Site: saxony
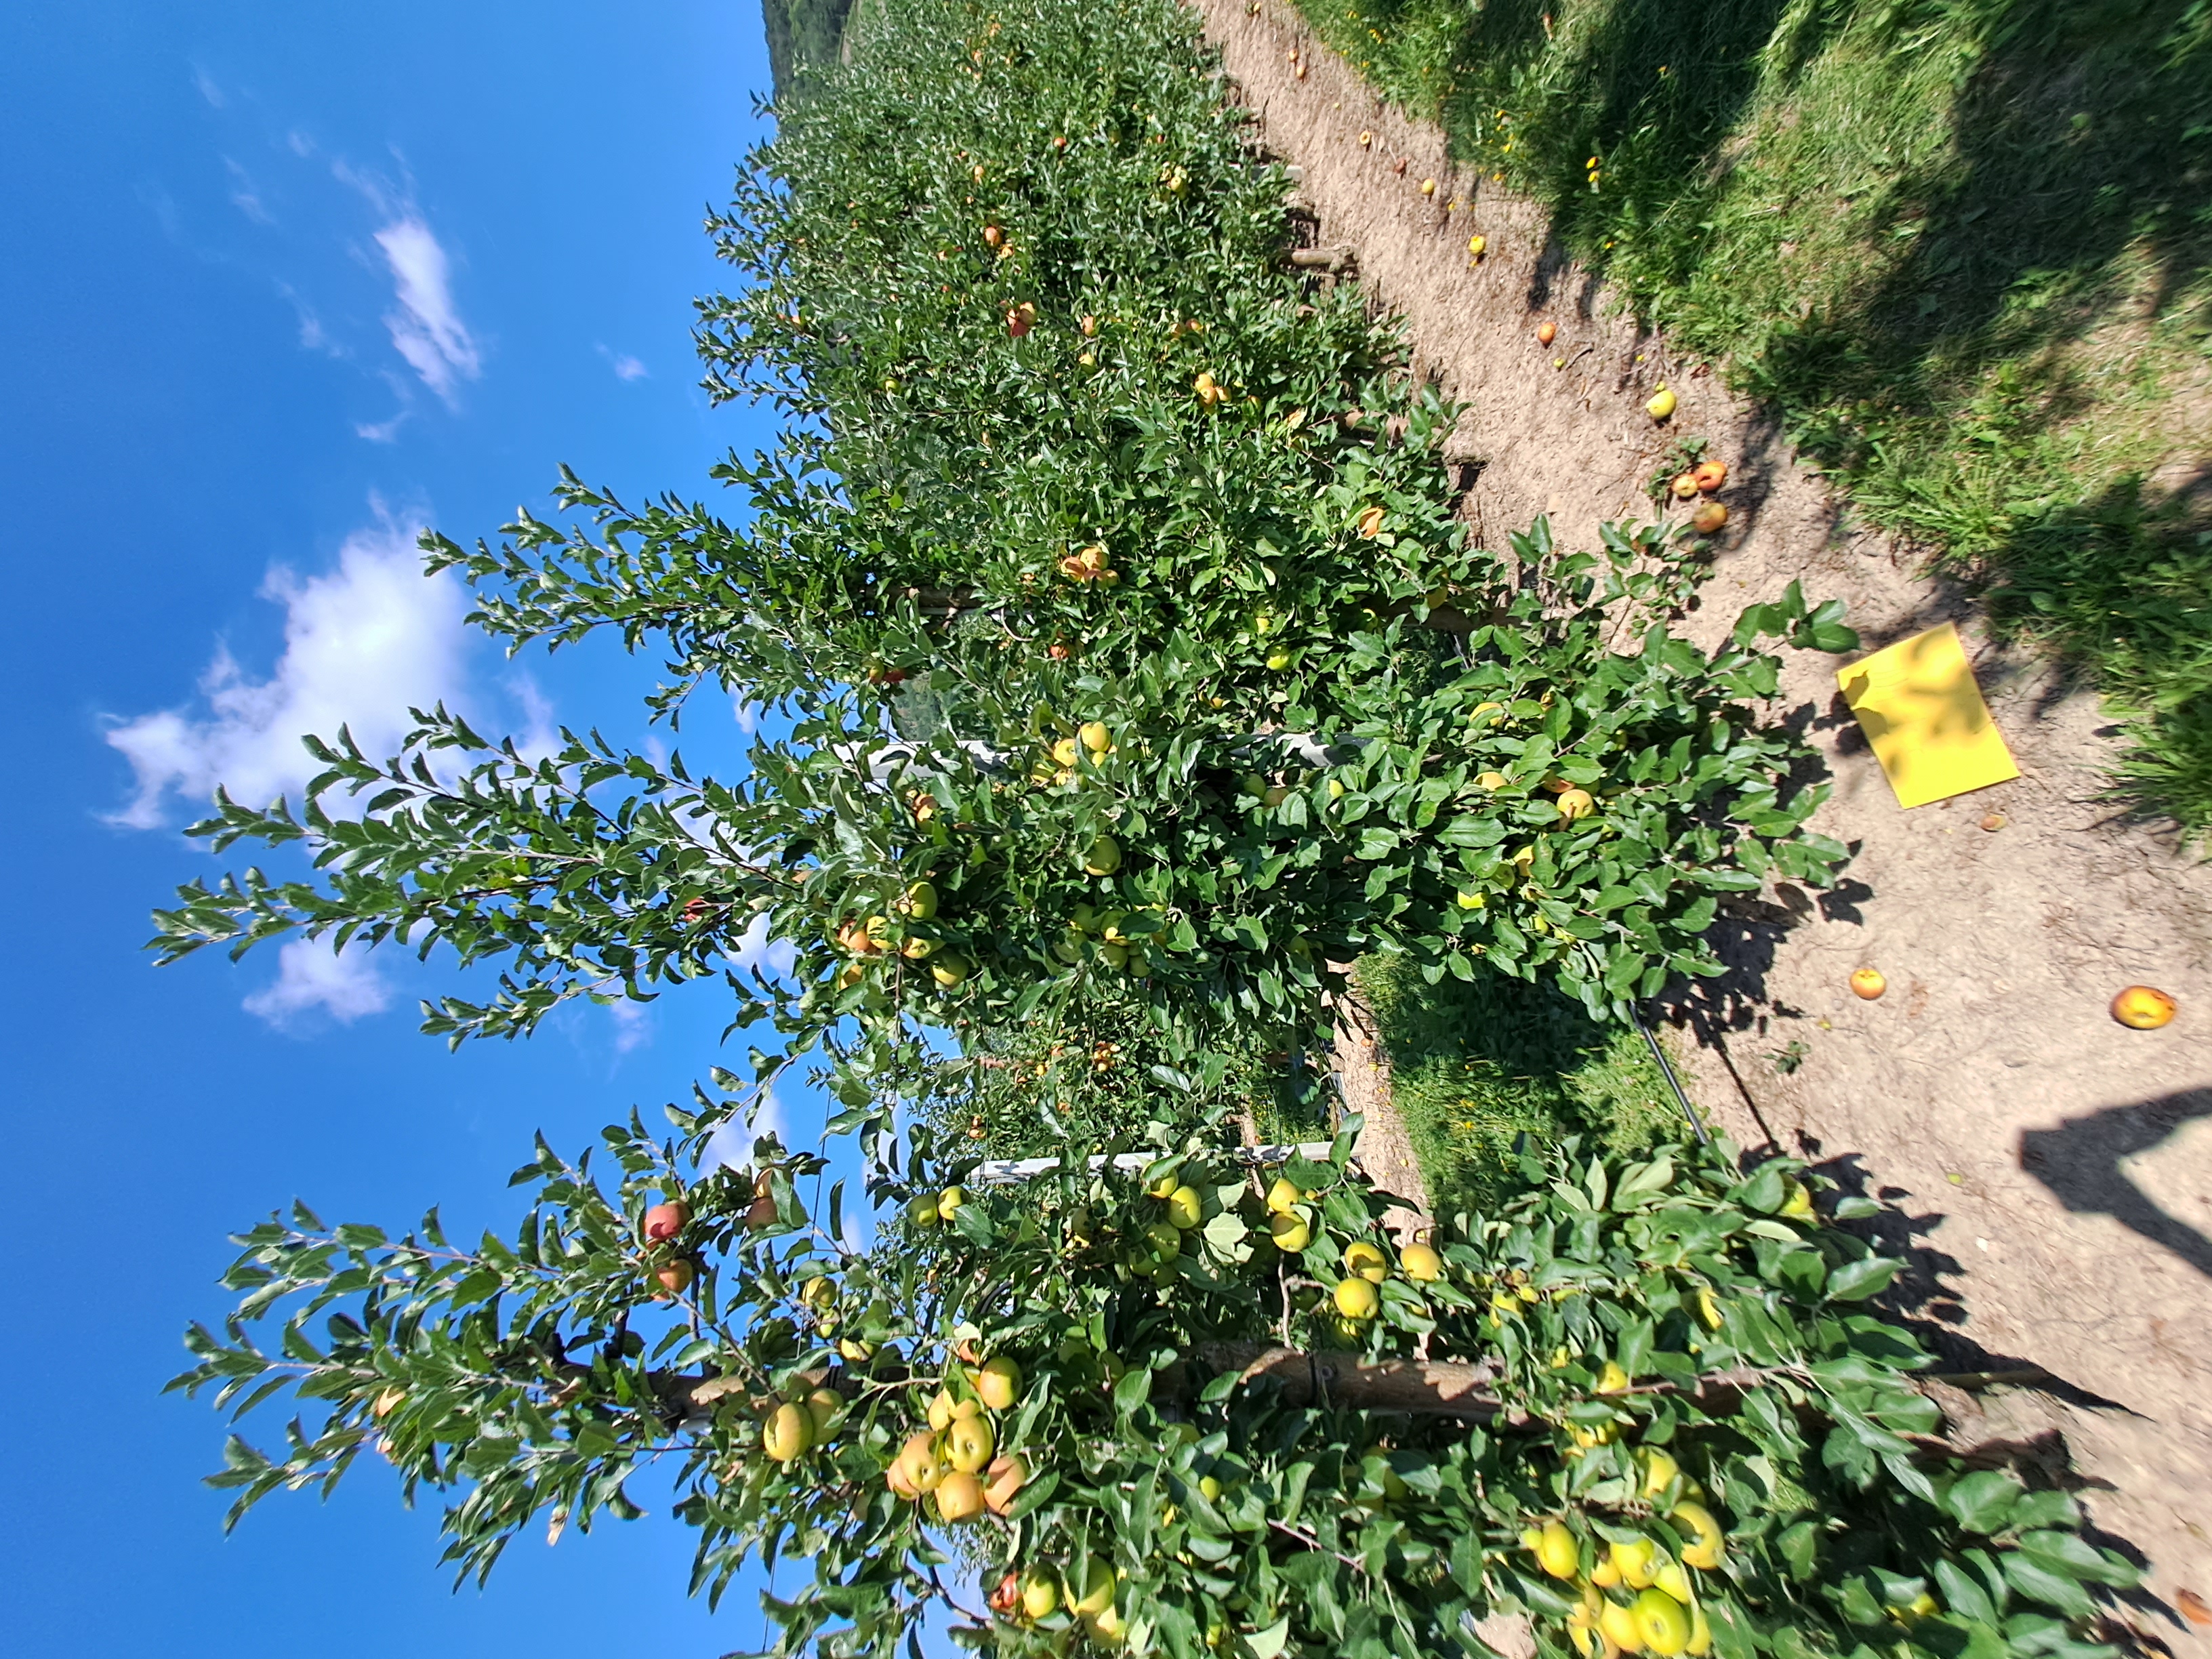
Growth stage (BBCH 81): Maturity of fruit and seed